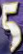
Number: 5